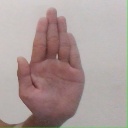
अक्षर: ध